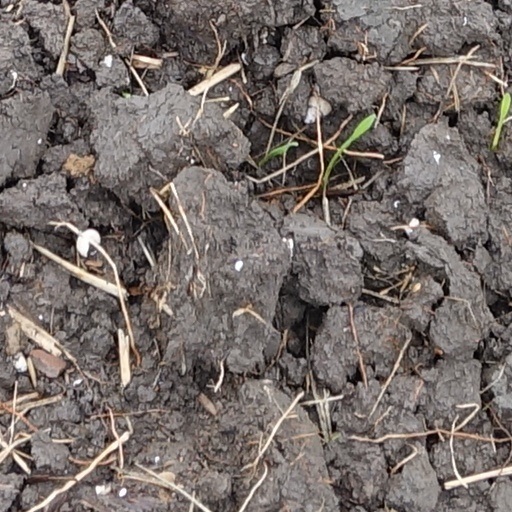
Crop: wheat